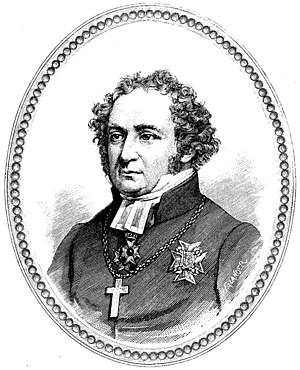
Johan Olof Wallin
Johan Olof Wallin var en svensk ærkebiskop og digter.